Kris Allen

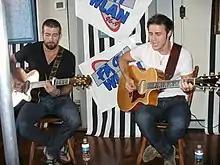
Allen with Cale Mills in 2009

After winning "Idol", Allen made his "Billboard" Hot 100 debut with five songs charting within the top 100. His coronation single "No Boundaries" debuted at number 11, followed by "Heartless" at number 16, "Ain't No Sunshine" at number 37, "Apologize" at number 66, and "Falling Slowly" at number 94. "No Boundaries" also topped the iTunes singles chart following the "Idol" season finale. On June 7, 2009, Allen performed the National Anthem at Game 2 of the 2009 NBA Finals to a packed house including Adam Levine, Jack Nicholson, Rihanna, Paula Abdul and Leonardo DiCaprio. Following the performance, which was described as "executed to perfection", the announcement was made that Allen had signed a record deal with Jive Records (along with fellow finalist Allison Iraheta). His major label debut was quickly scheduled for a Fall 2009 release.